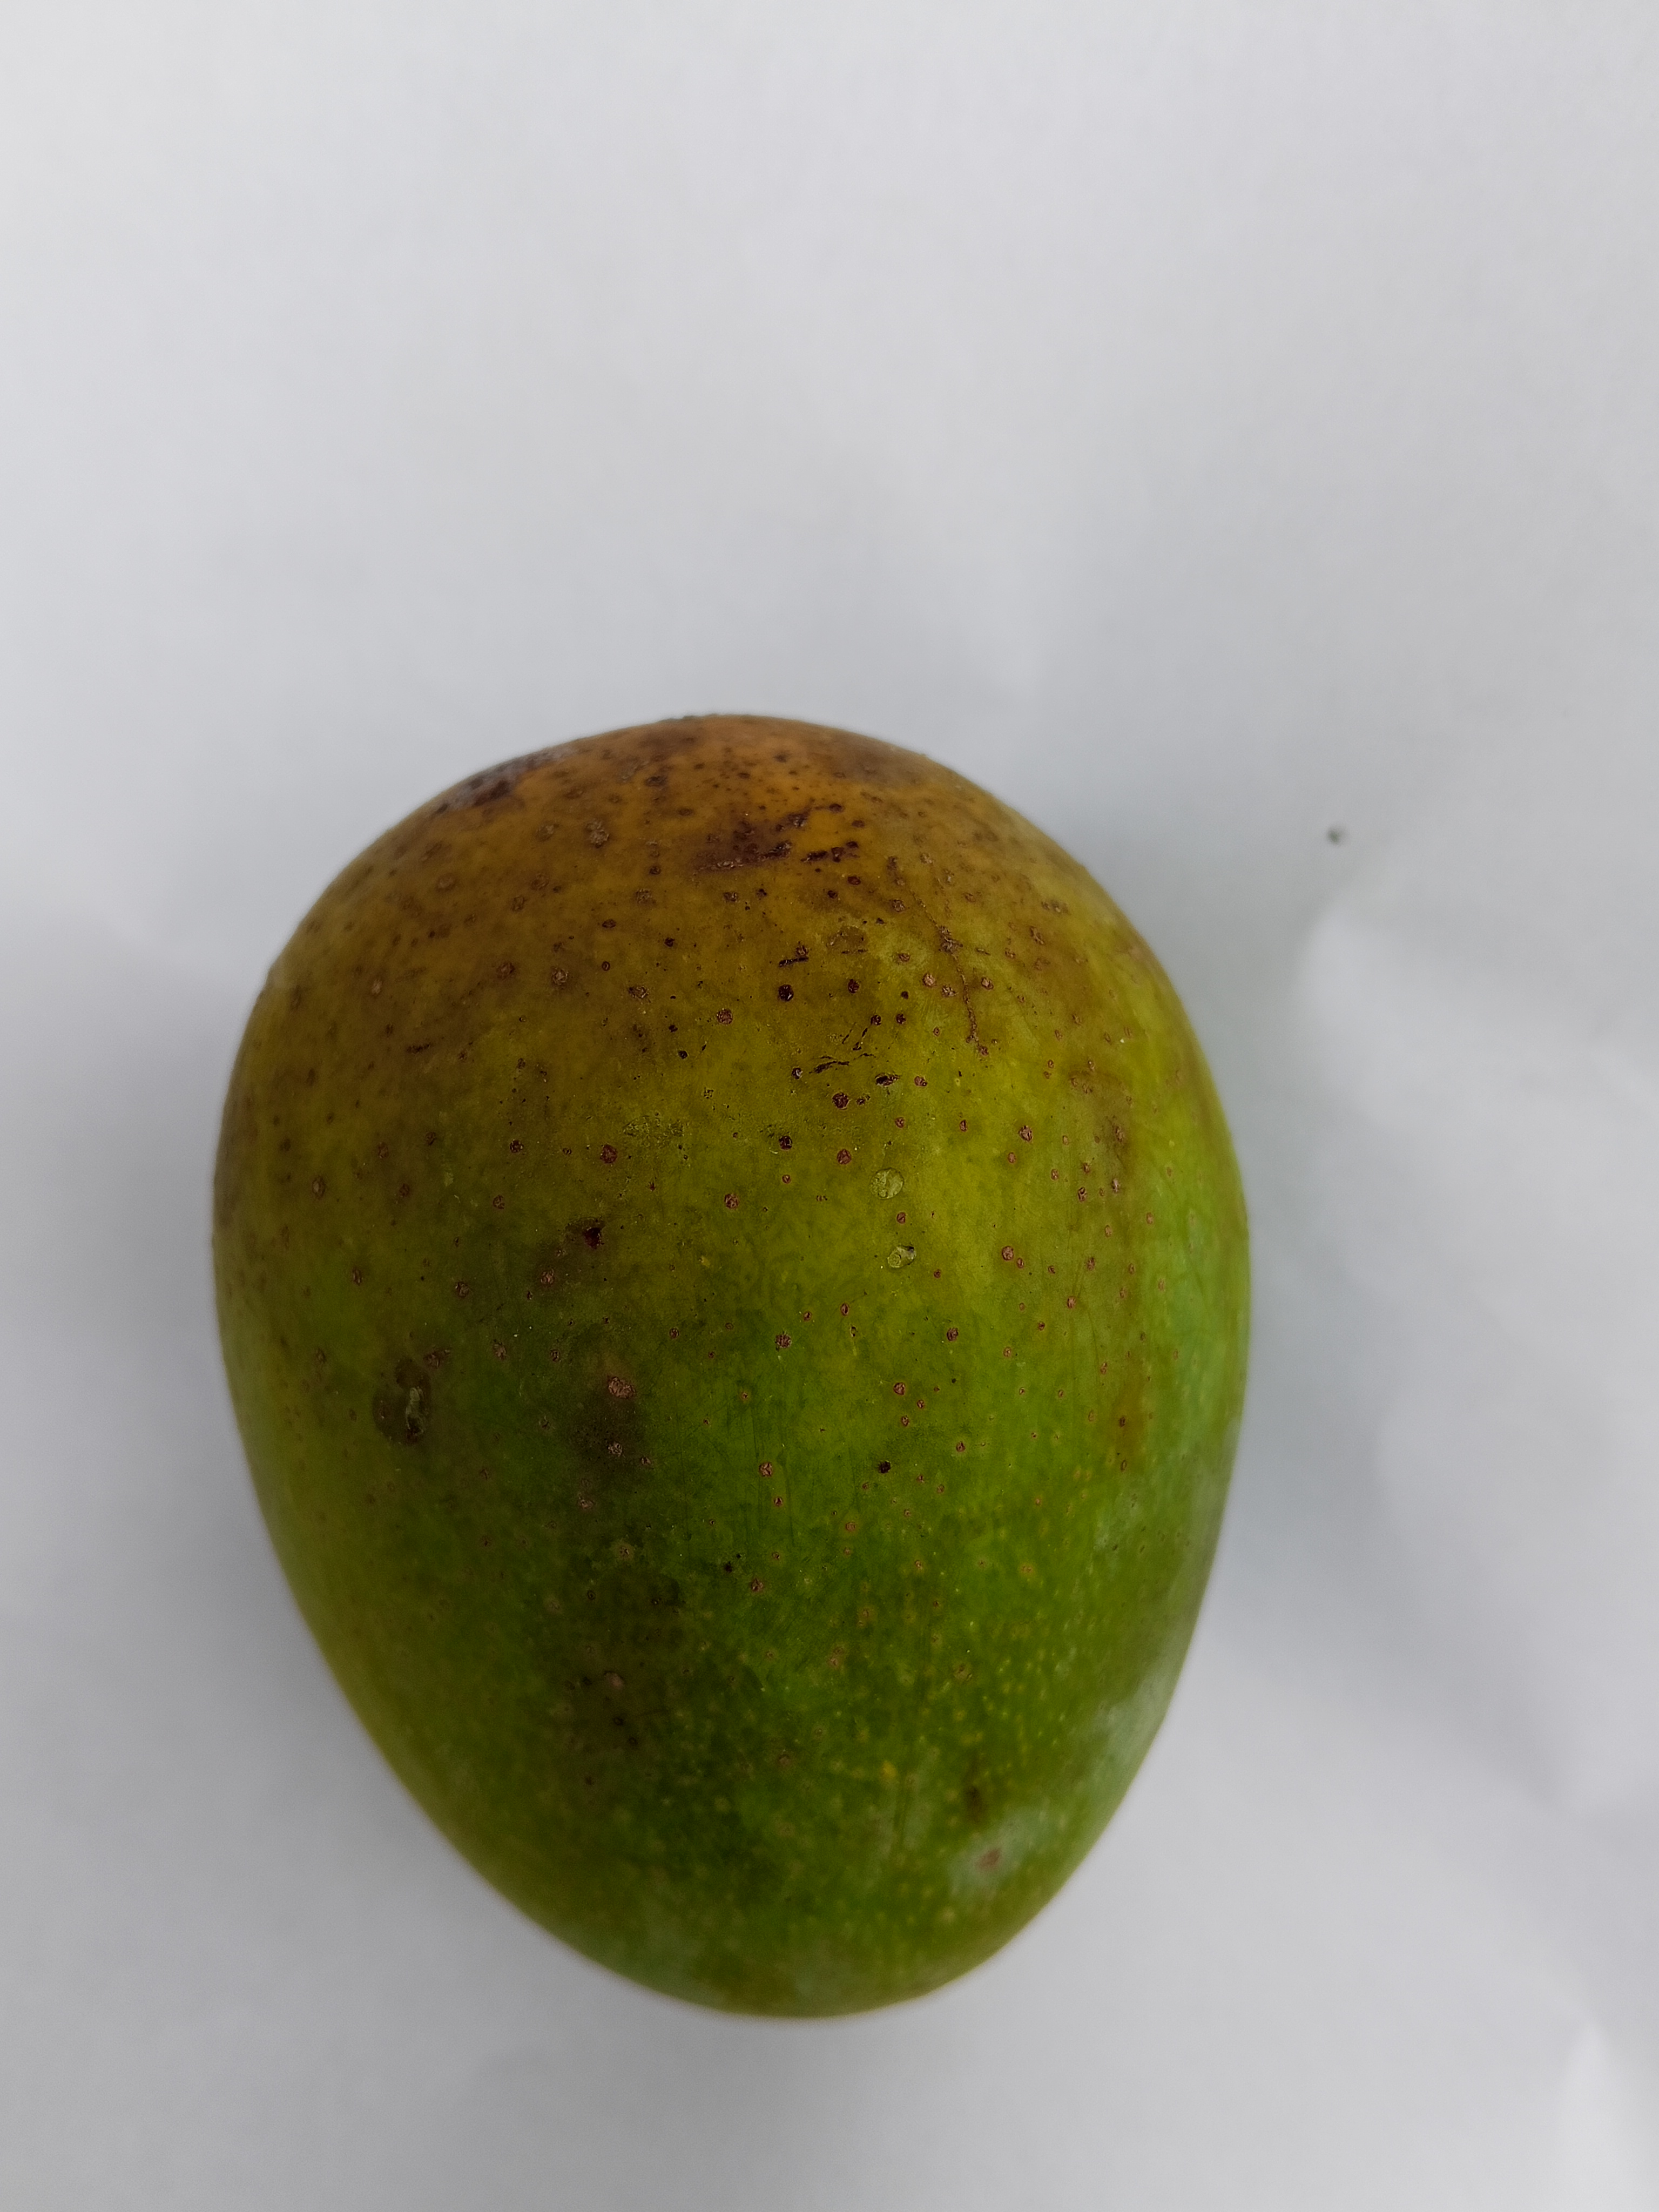
Mango variety: Himsagar